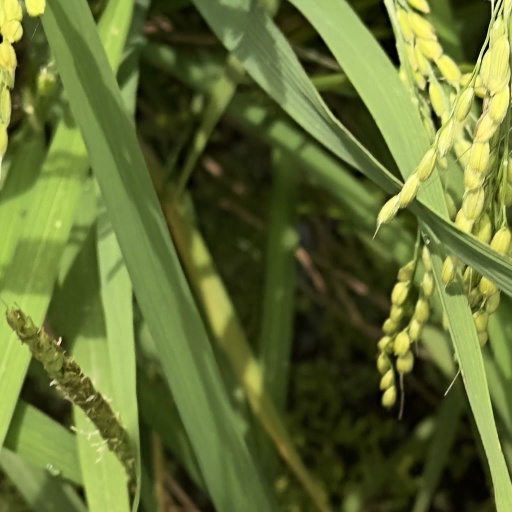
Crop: rice